Caudron C.600 Aiglon

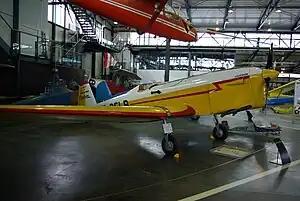
Caudron C.601 Aiglon at the Musée Régional de l'Air at Angers-Marcé.

The Caudron C.600 Aiglon is a 1930s French two-seat monoplane sport/touring aircraft built by Caudron–Renault.